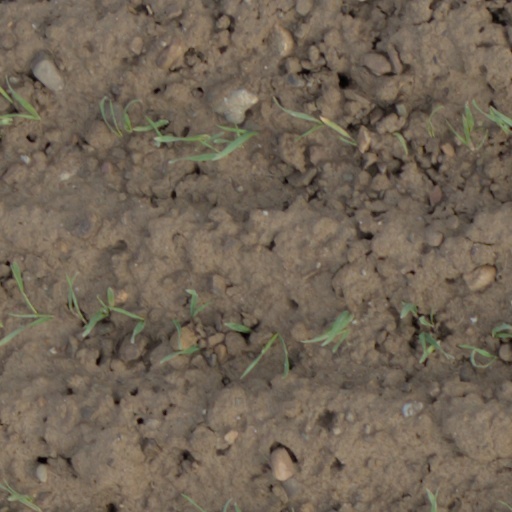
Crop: wheat